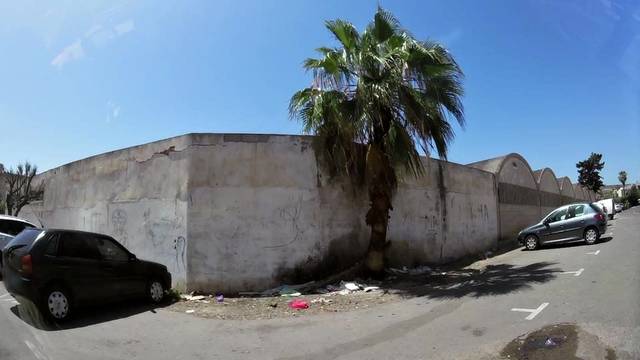
Region: Morocco
Coordinates: 30.424, -9.604